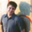
Label: man